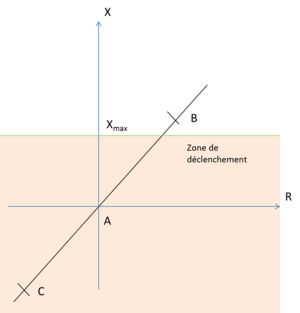
Une protection de distance est un relais de protection destiné à surveiller l'état de certains éléments d'un réseau électrique, en particulier les lignes ou câbles haute tension, mais également les transformateurs de puissance et les générateurs. Elle a pour fonction de détecter les défauts électriques, et de donner au disjoncteur l'ordre d'ouvrir pour mettre hors tension la ligne. Elle forme l'épine dorsale de la protection des réseaux électriques.